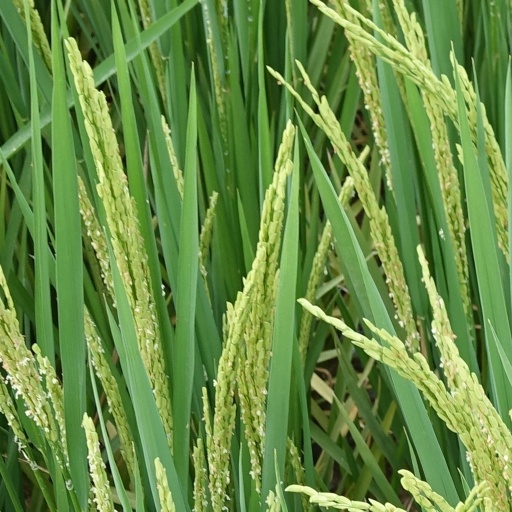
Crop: rice